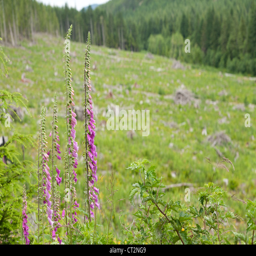
flowers sit by a clear cut